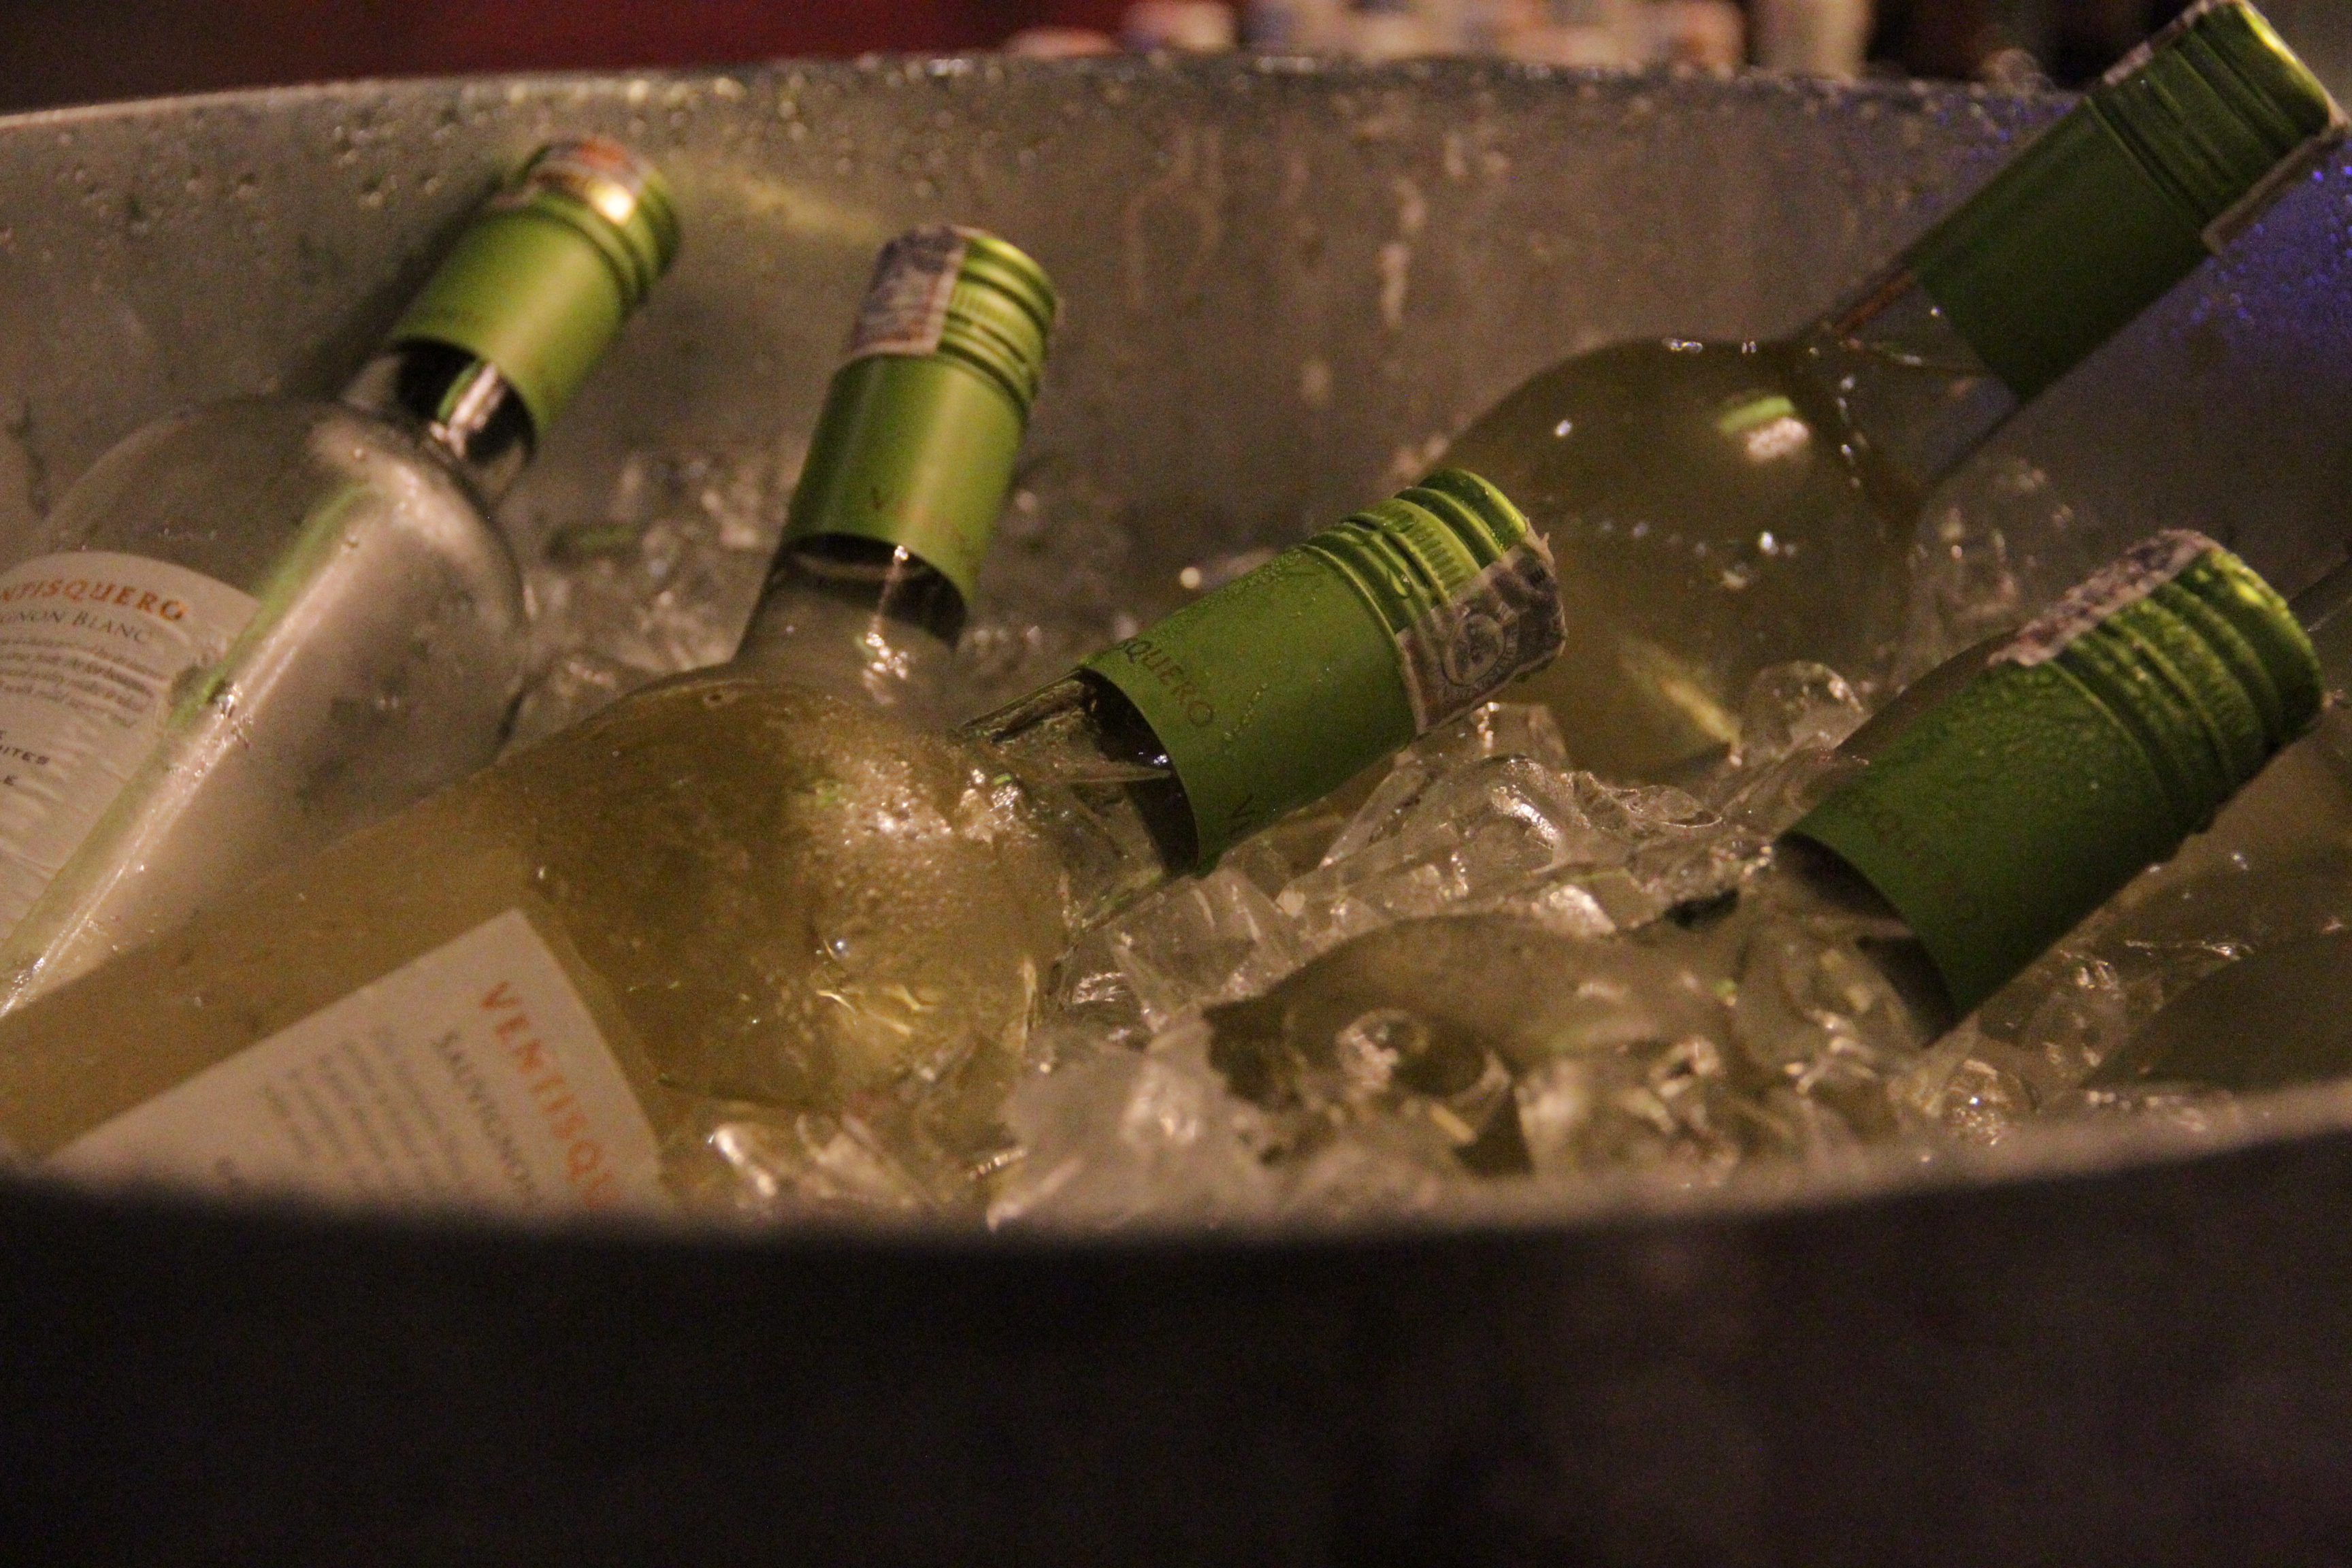
artwork, bottle, alcohol, glass bottle, wine bottle, drink, wine